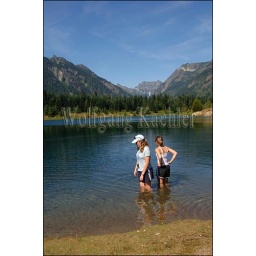
Usa, washington state, cascade mountains near snoqualmie pass, gold creek recreation area, gold creek pond, teenage girls wadding in water